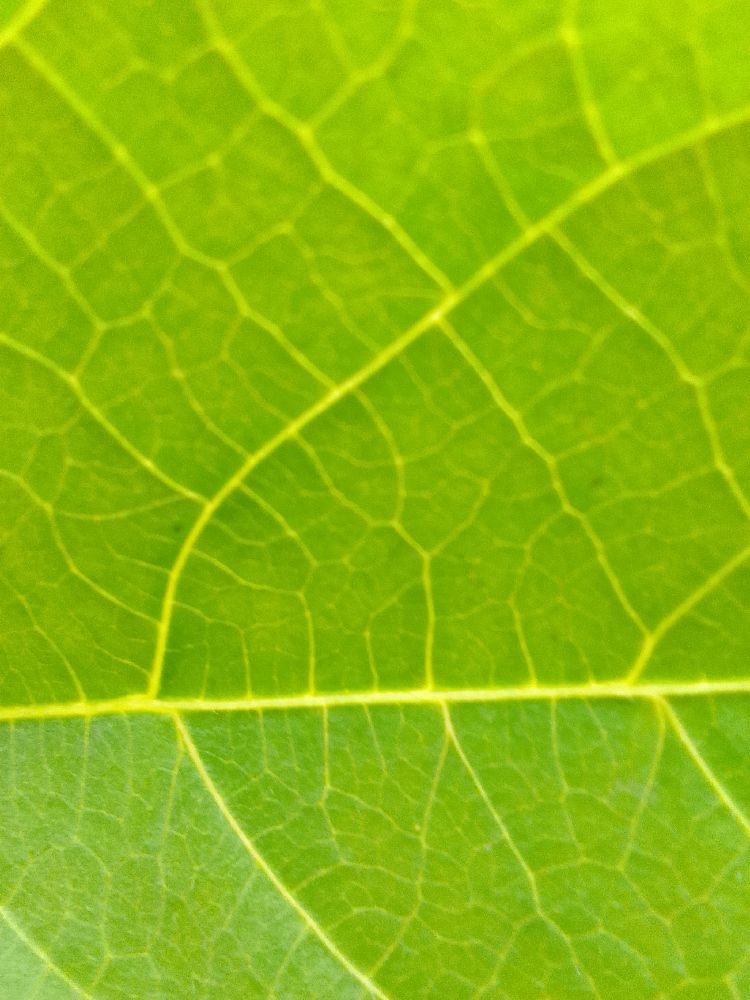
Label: healthy